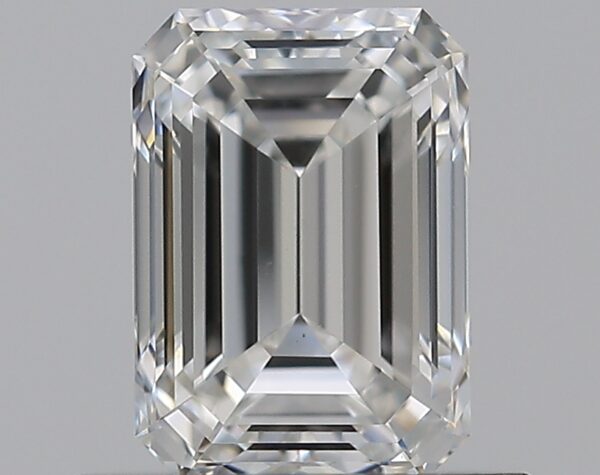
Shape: emerald
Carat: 0.75
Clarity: VS1
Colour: F
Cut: EX
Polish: VG
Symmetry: EX
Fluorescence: N
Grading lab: GIA
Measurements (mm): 6.04 x 4.29 x 2.94